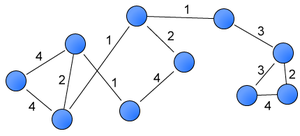
En mathématiques, et plus précisément en théorie des graphes, un graphe est une structure composée d'objets dans laquelle certaines paires d'objets sont en relation. Les objets correspondent à des abstractions mathématiques et sont appelés sommets, et les relations entre sommets sont des arêtes. On distingue les graphes non orientés, où les arêtes relient deux sommets de manière symétrique, et les graphes orientés, où les arêtes, alors appelées flèches, relient deux sommets de manière asymétrique.
Acyclique